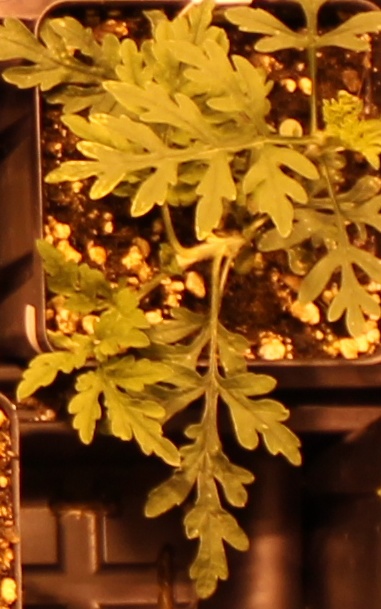
Label: Ragweed